Battle of Jerusalem

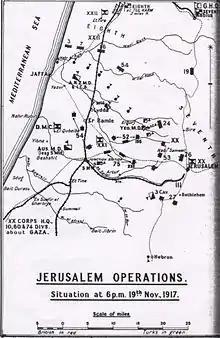
Jerusalem Operations. Situation at 18:00 19 November 1917

Just after the main road to Jerusalem entered the hills, it ran through the easily defended pass of Bab el-Wad. On 19 November the 75th Division infantry moved up this road; their 232nd Brigade had left Abu Shushe at 07:30 to occupy the deserted town of Amwas and by 11:00 the Indian 58th Vaughan's Rifles (Frontier Force) of 234th Brigade had fought their way up to reach the heights of Bab el Wad.